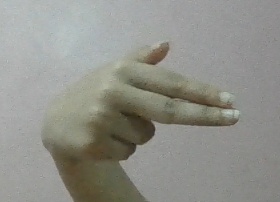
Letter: ghain